The Long Long Trail

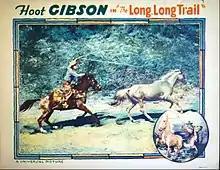
Lobby card

Western film directed by Arthur Rosson and starring Hoot Gibson in his first sound film. It was produced and released by Universal Pictures. The film survives and has been issued on DVD. The novel was filmed earlier in the silent "The Ramblin' Kid" (1923) which also starred Gibson.